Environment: real
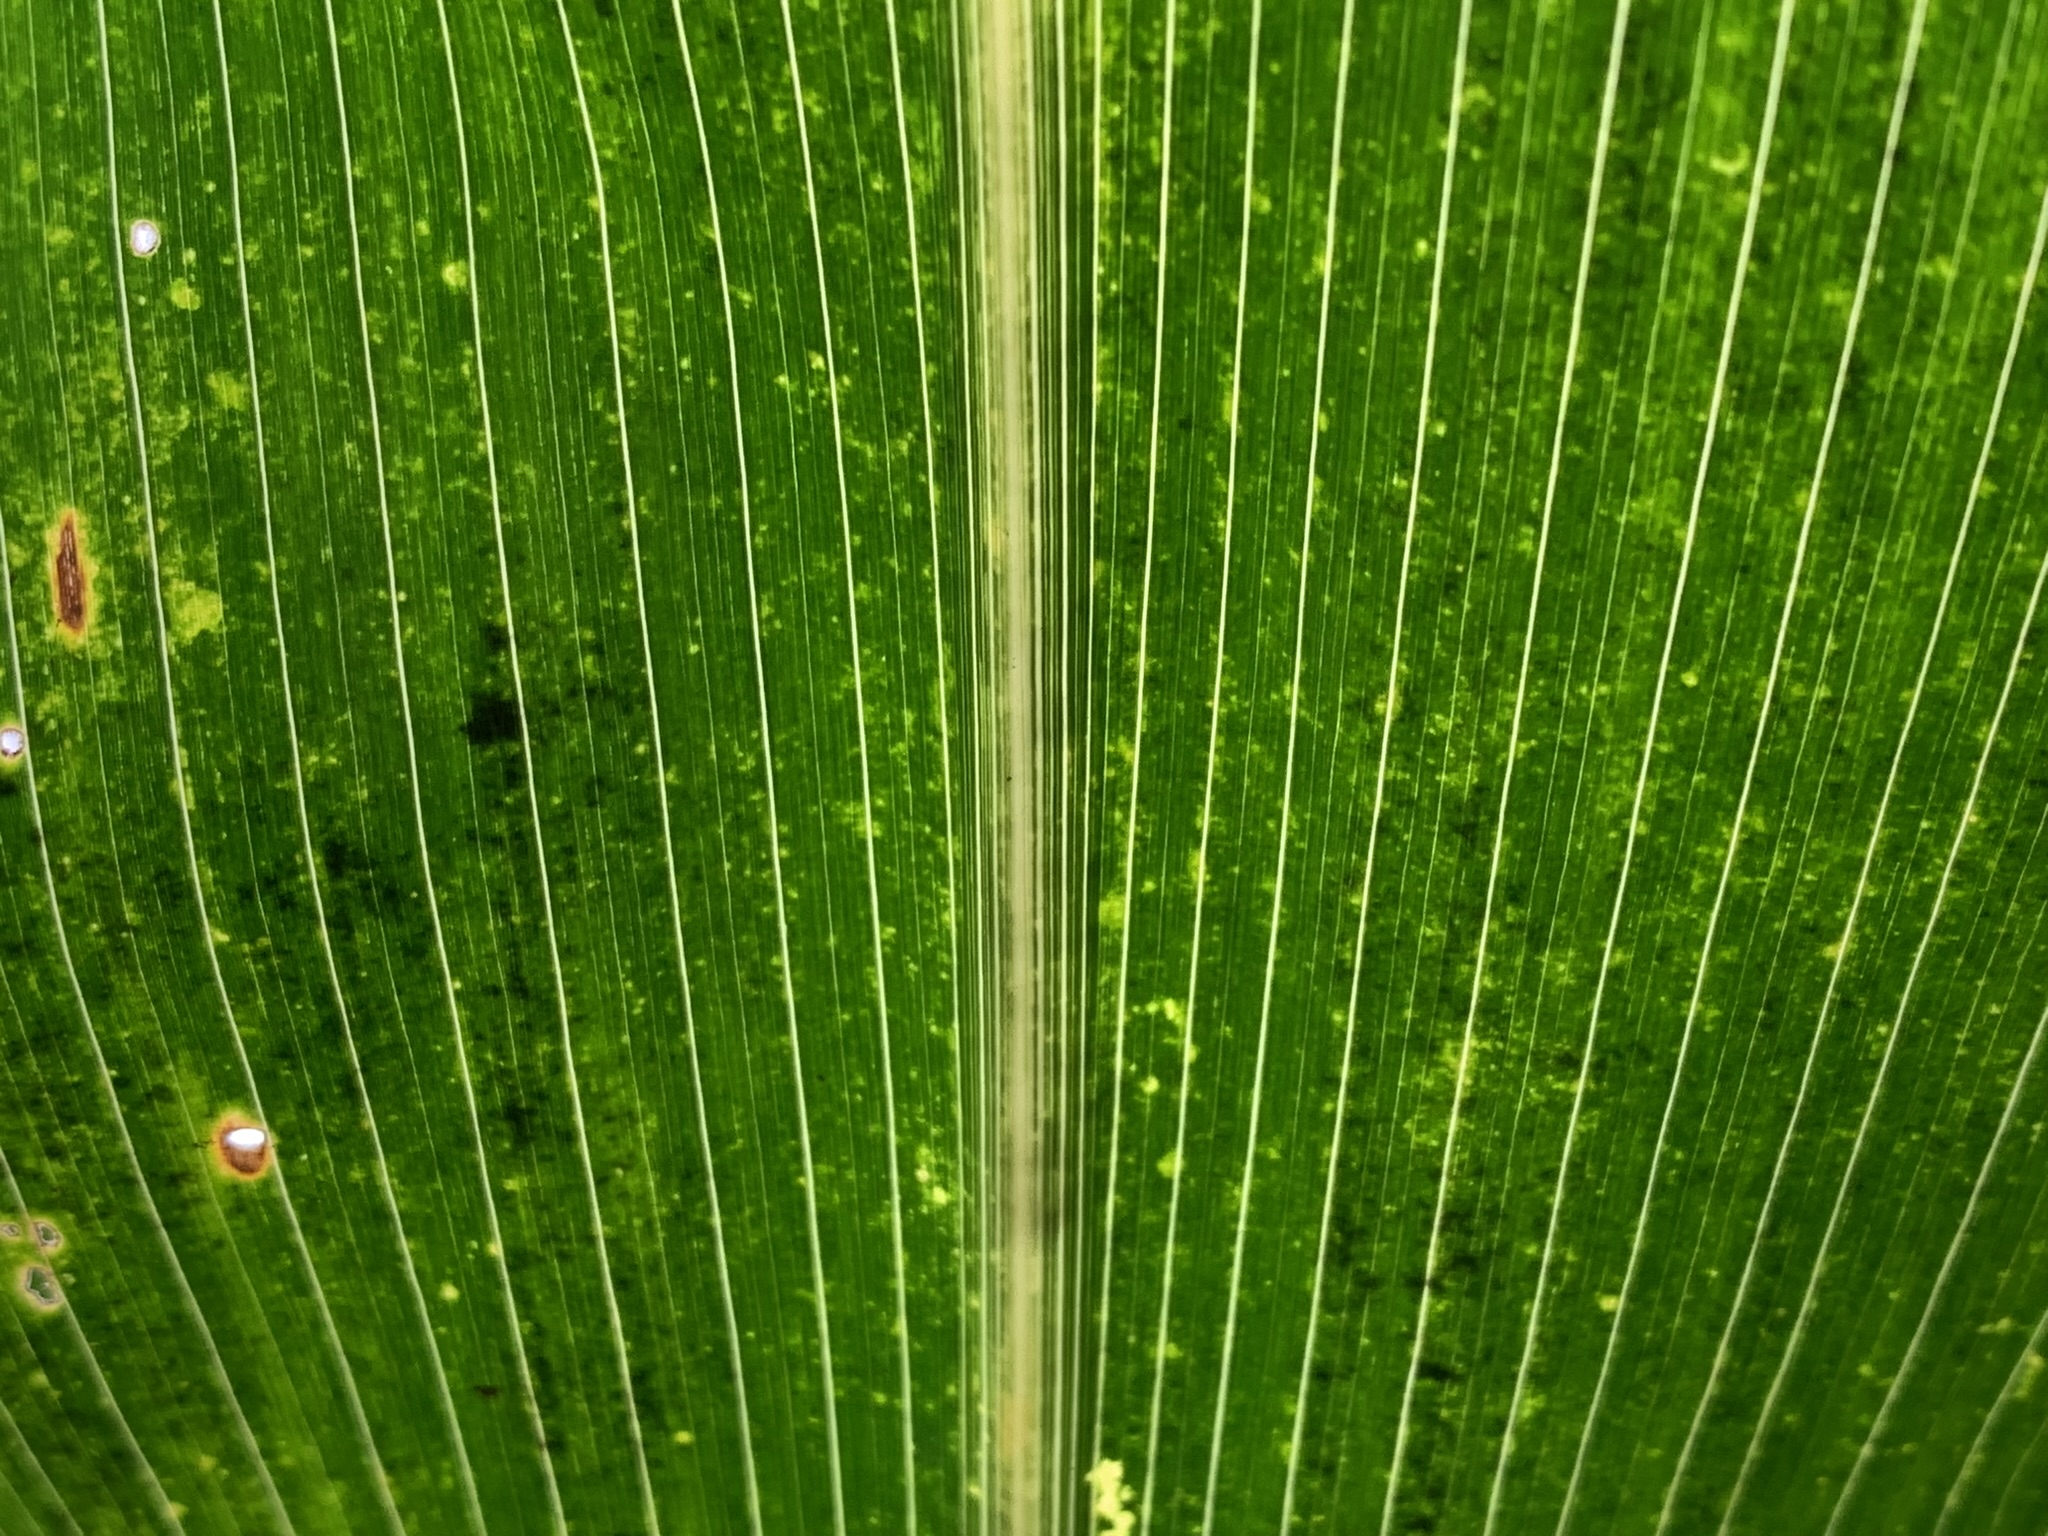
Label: lethal_necrosis